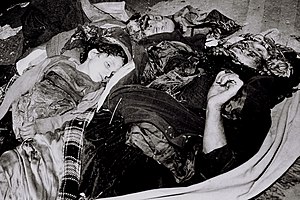
Khojaly-massakren
Khojaly-massakren refererer til drabene på 613 civile aserbajdsjanere, heraf 106 kvinder og 83 børn, i byen Khojaly den 25. februar 1992. Ifølge Aserbajdsjan, Memorial, Human Rights Watch og andre internationale observatører, blev massakren gennemført af etniske armenske soldater, angivelig med hjælp af de russiske styrker under konflikten om Nagorno-Karabakh. Ifølge en rapport fra HRW opstod myrderierne, da et stort antal beboere, fulgt af nogle få tilbagetrækkende soldater, flygtede fra byen, da den blev erobret af armenske styrker. Da de nærmede sig grænsen til Aserbajdsjan, blev de angrebet og beskudt af armenske styrker ved en militær post.